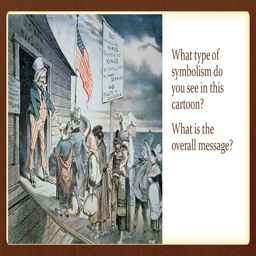
what type of symbolism do you see in this cartoon